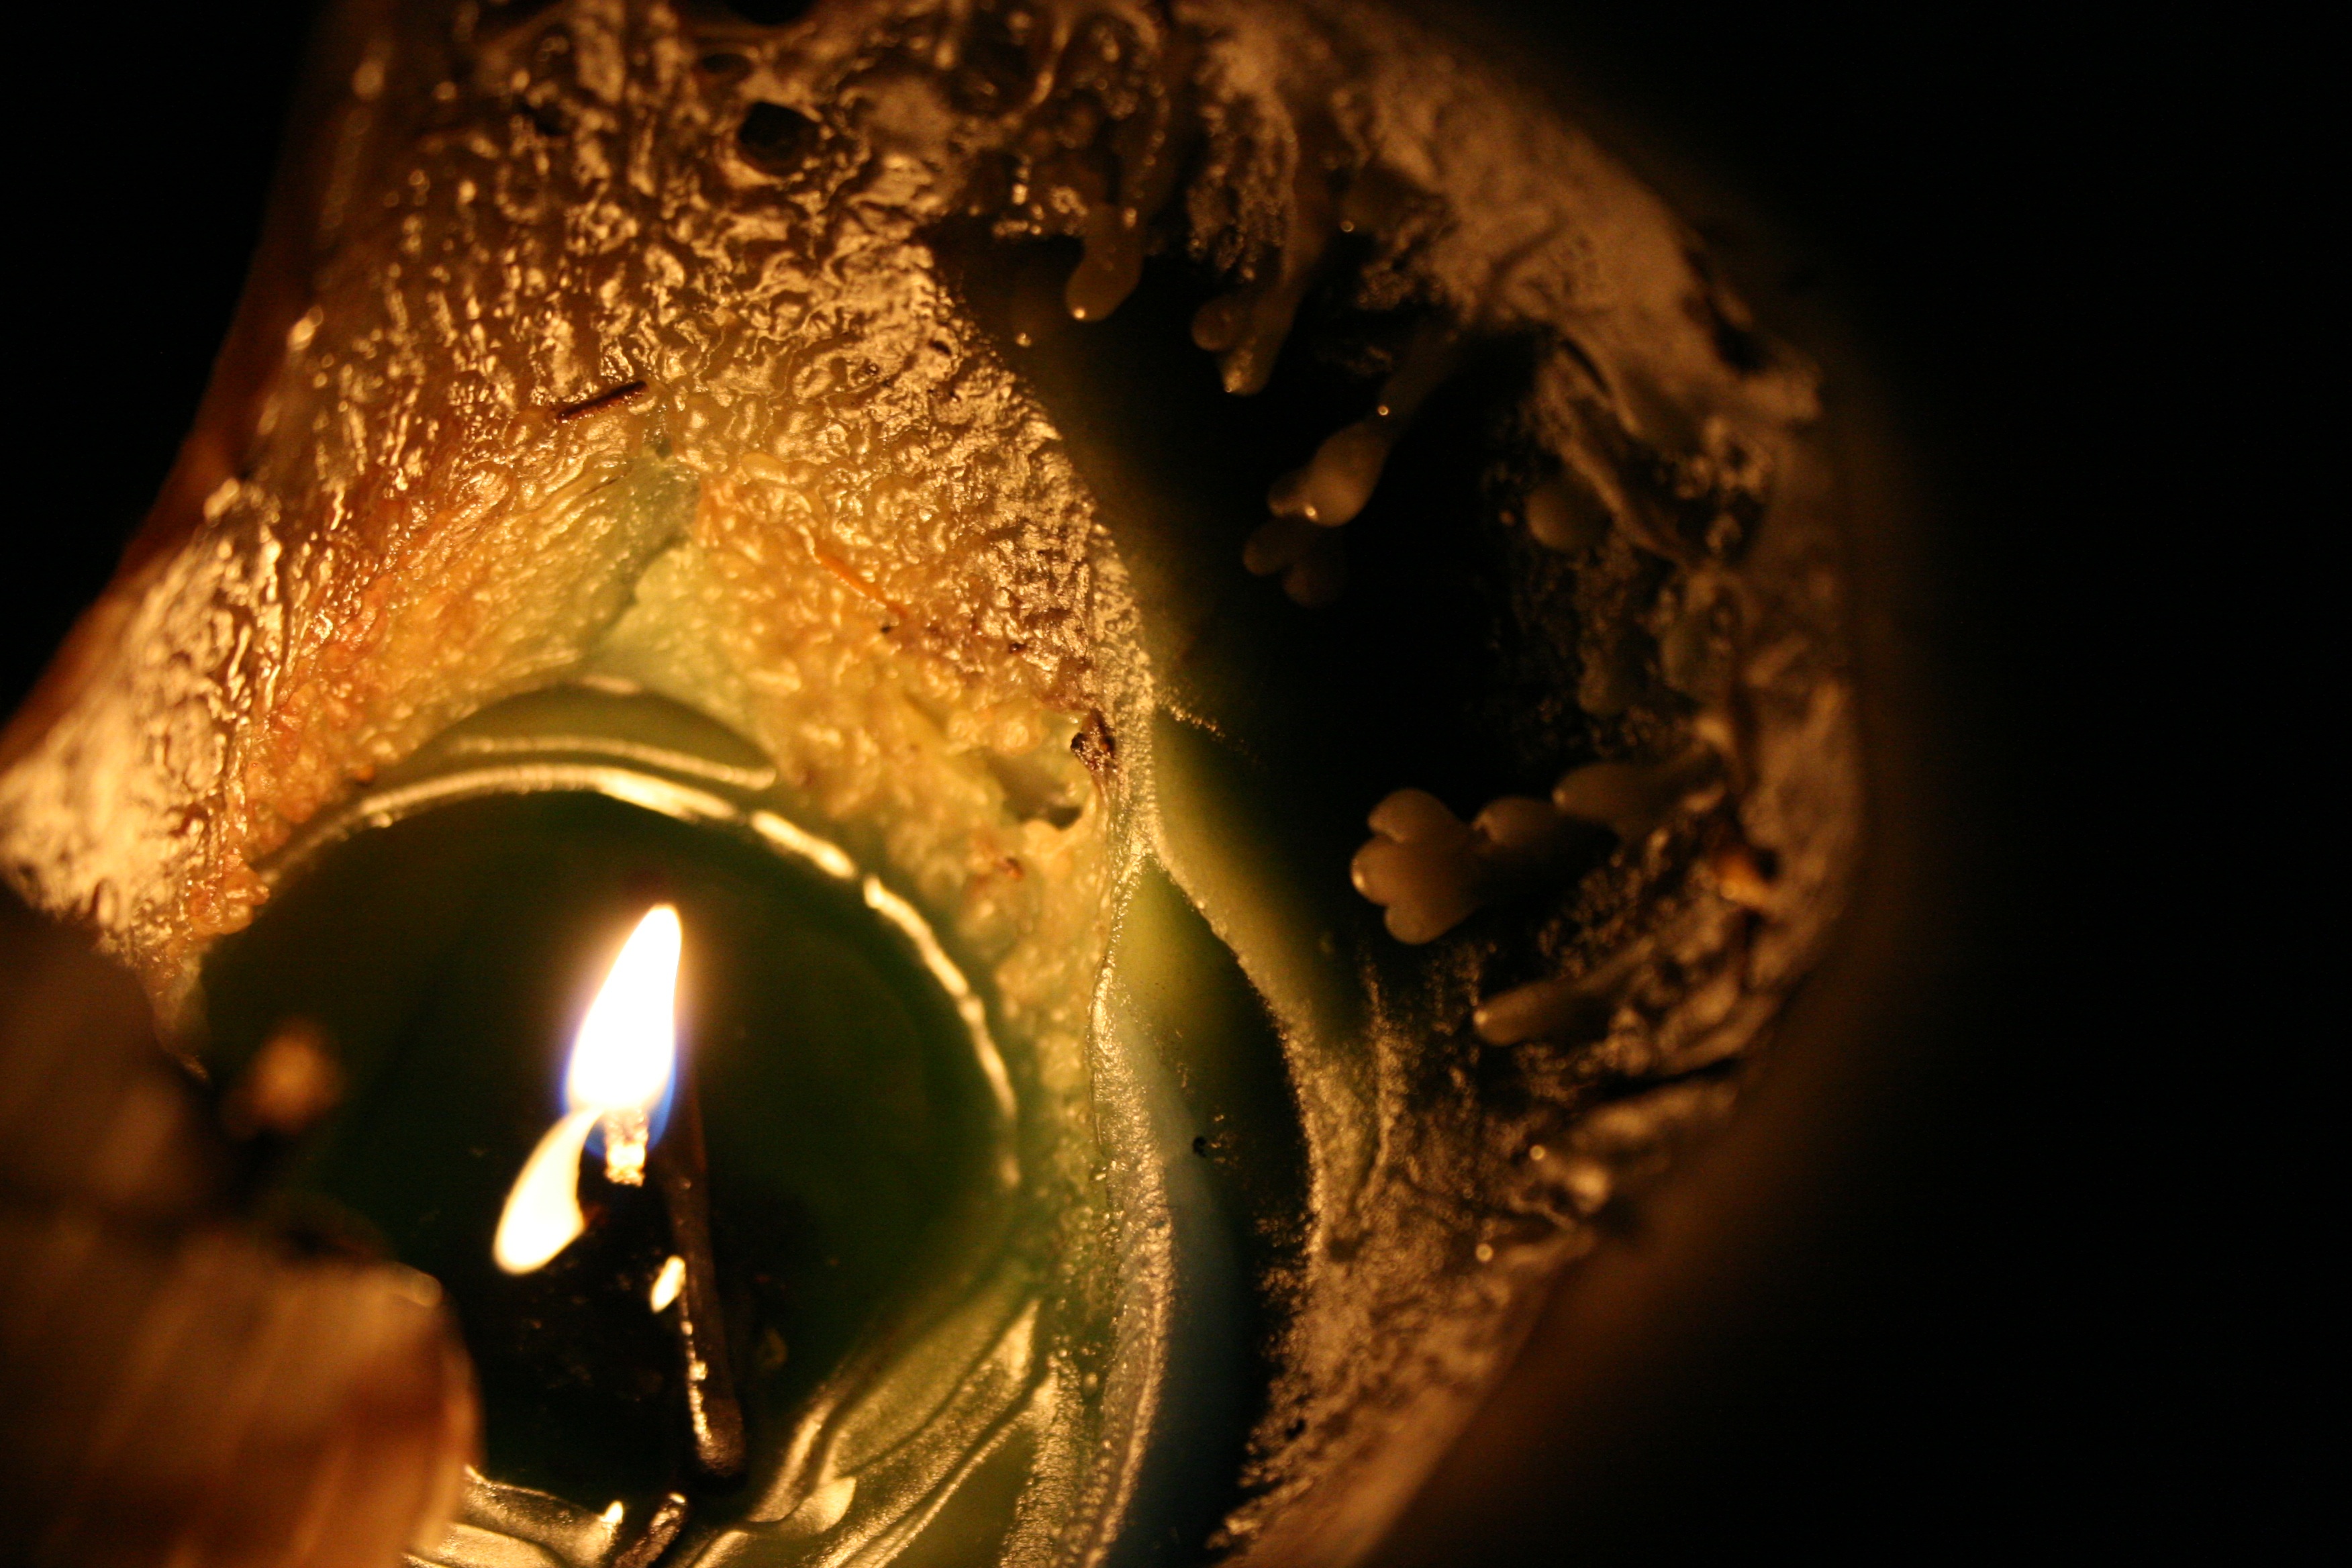
light, photography, reflection, fire, darkness, candle, lighting, circle, close up, eye, organ, macro photography